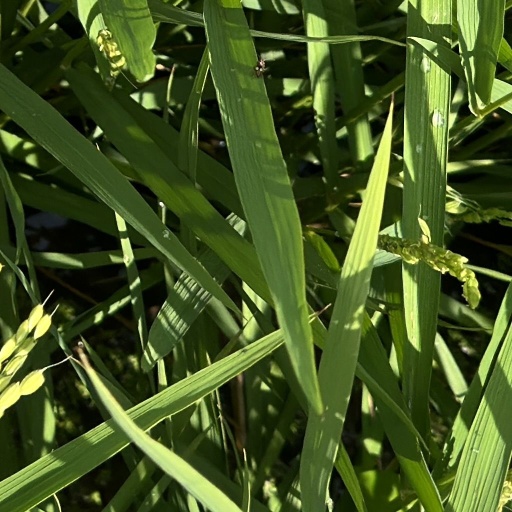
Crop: rice